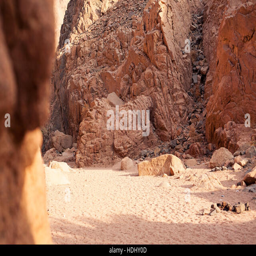
gorge colored canyon at the top near the edge of the cliff